Junkers Jumo 211

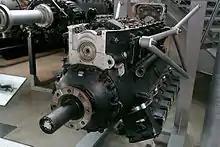
Jumo 211F

The Jumo 211 became the major bomber engine of the war, in no small part due to Junkers also building a majority of the bombers then in use. Of course, since it was the Luftwaffe that selected the final engine to be used after competitive testing on prototypes (such as the Dornier Do 217), there is certainly more to it. Limited production capacity for each type, and the fact that the Jumo was perfectly capable (if not superior) in a bomber installation meant that it made sense to use both major types to the fullest; since the Daimler had a slight edge in a lightweight, single-engine application, that left the Jumo to fill in the remaining roles as a bomber engine. Even this wasn't enough in the end, and radial engines like the BMW 801 were increasingly put into service alongside the Jumo and DB series, most often in multi-engine installations like the Jumo.